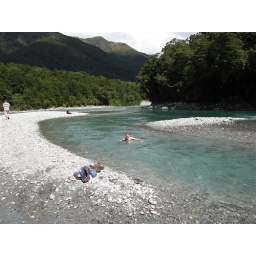
Swimming in the blue pools, the coldest water in new zealand, which sets your skin on fire.